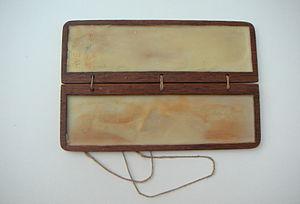
Les tablettes de cire sont des supports d'écriture effaçables et réutilisables, connus depuis la haute Antiquité et qui ont été utilisés jusqu'au milieu du XIXᵉ siècle.